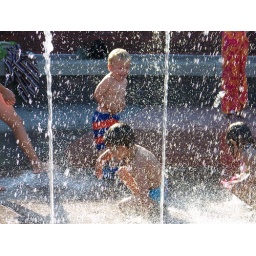
A place where the water shoots out of the ground for kids to play in got me these shots.